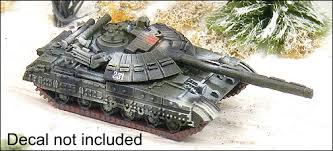
Label: Tank